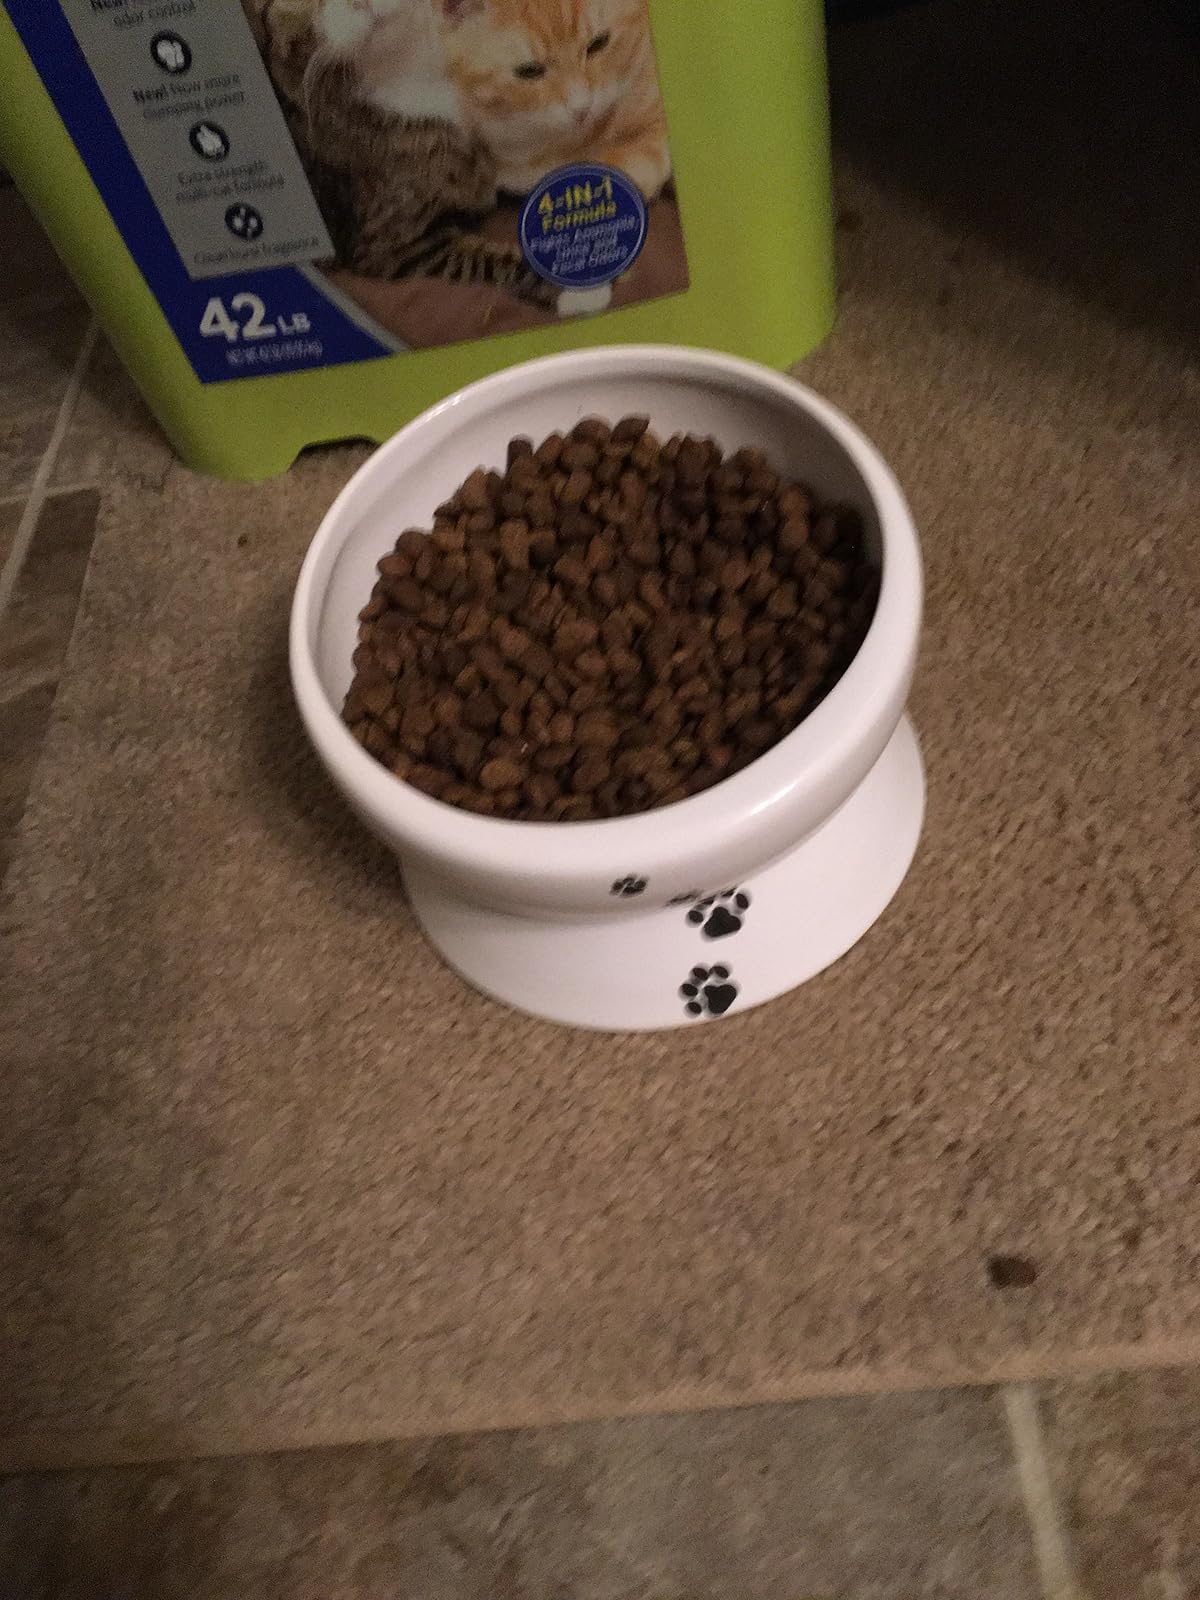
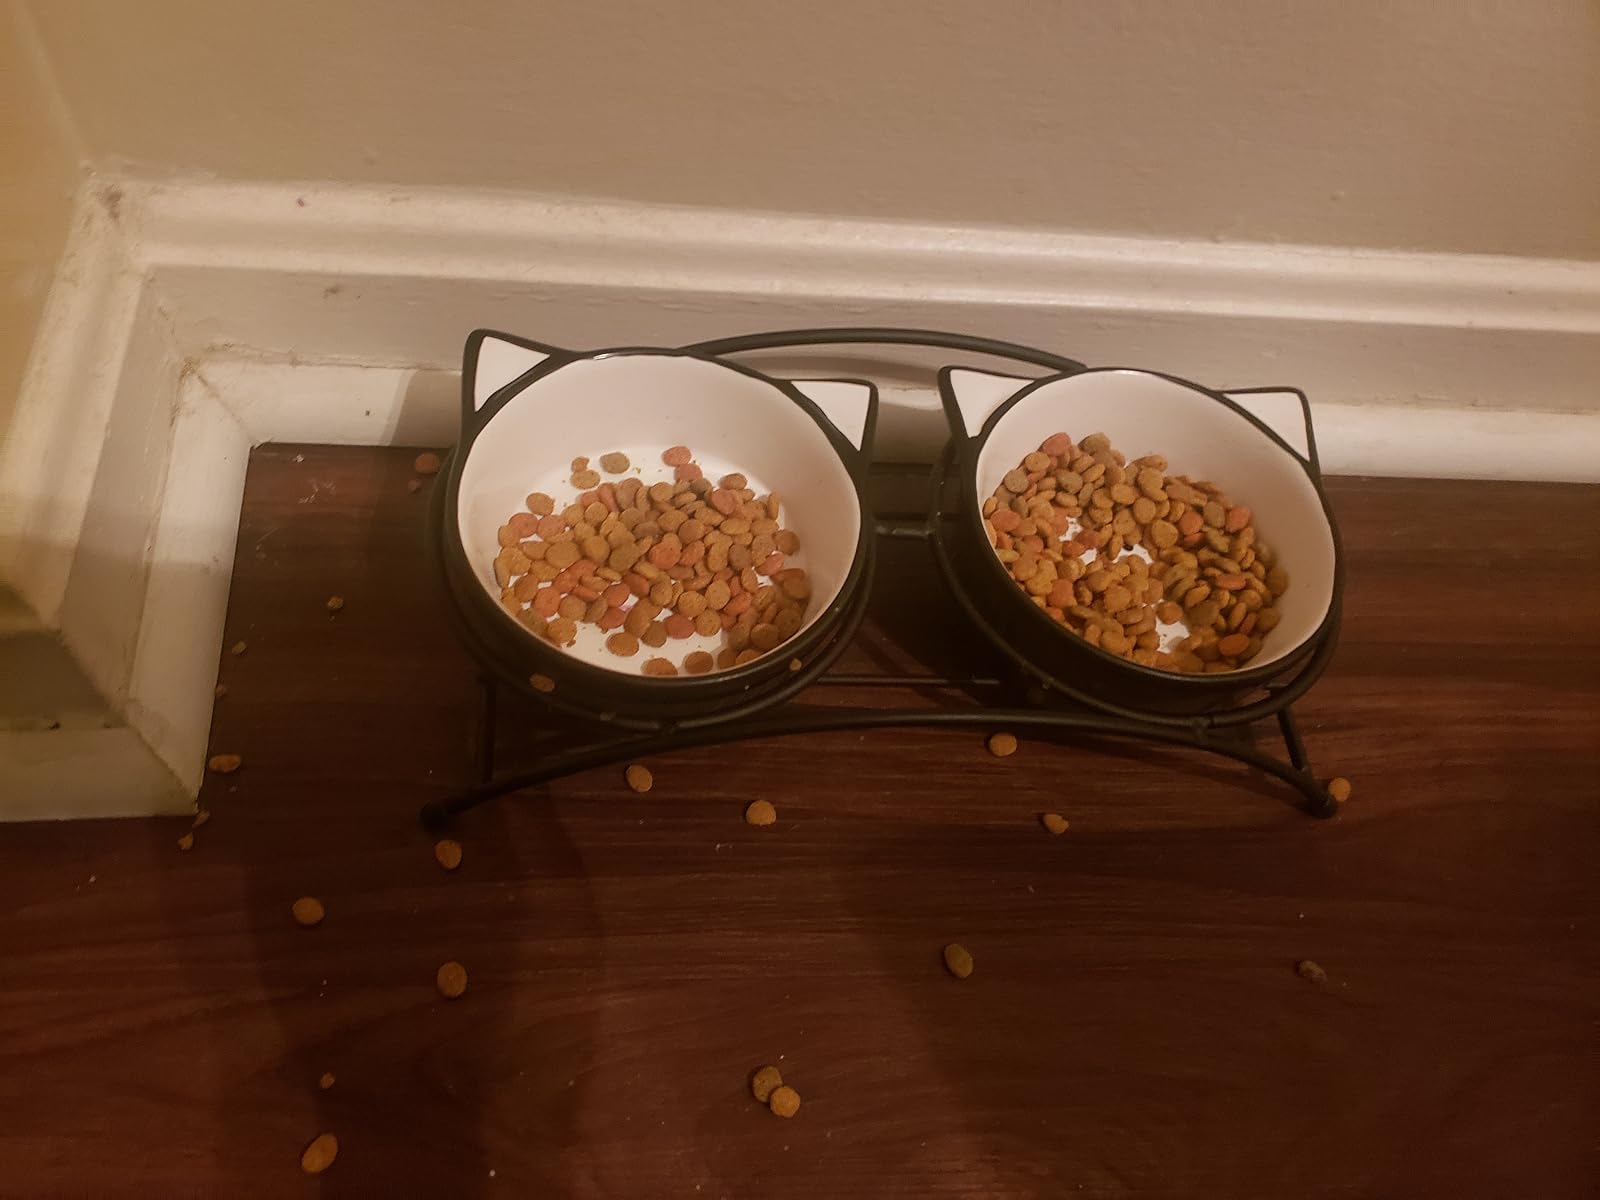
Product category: items_bowl
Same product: no